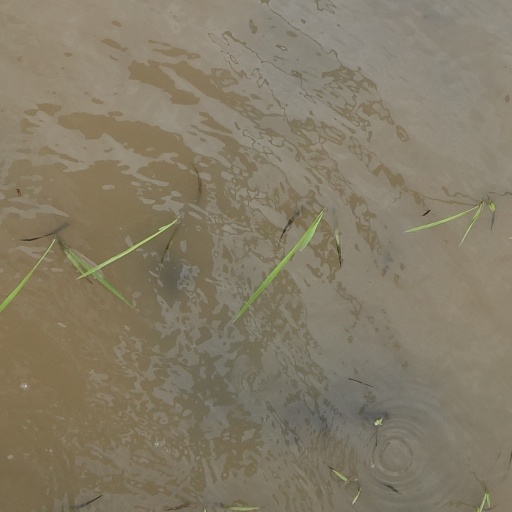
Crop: rice